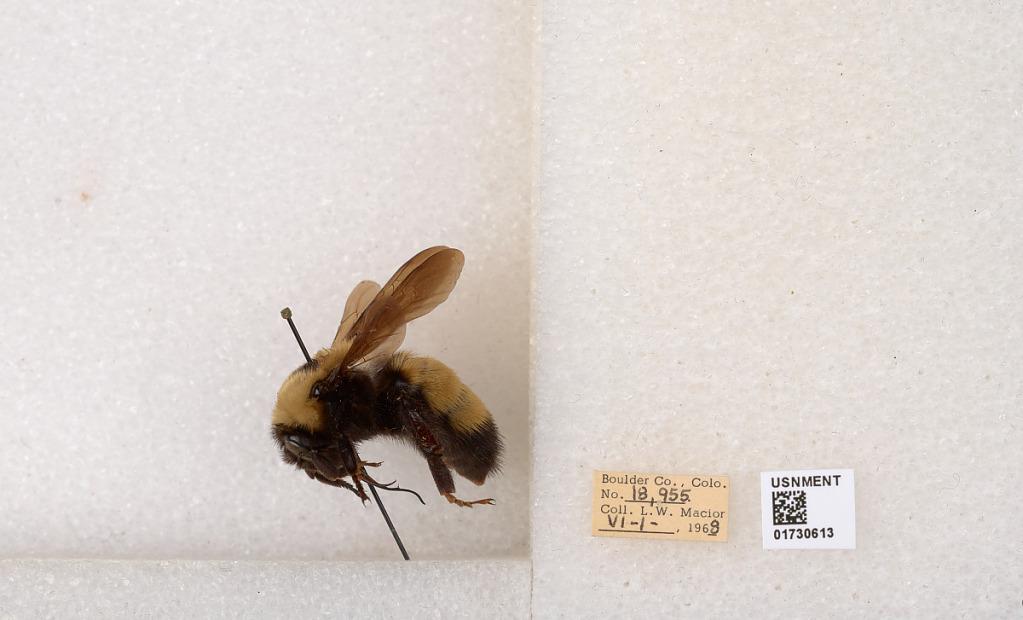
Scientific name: Bombus (Bombus) nevadensis Cresson
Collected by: L. Macior
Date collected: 1968-6-1
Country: United States
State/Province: Colorado
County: Boulder
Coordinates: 40.0925, -105.358